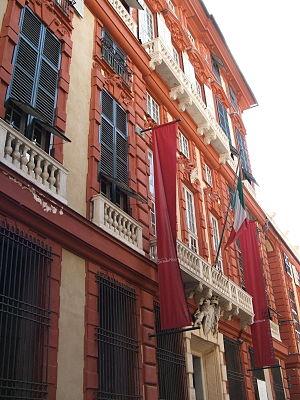
Via Garibaldi est l'une des plus belles rues de Gênes. Autrefois appelée Strada Nuova, cette voie est un exemple exceptionnel d'urbanisme composé d'une douzaine de « palazzi ».
Le Palazzo Rosso ou Rodolfo e Francesco Maria Brignole est un édifice historique situé au numéro 18 via Garibaldi dans le centre historique de Gênes.